Max Beerbohm

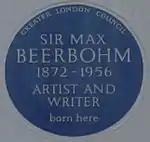
Blue plaque at 57 Palace Gardens Terrace, Kensington, London

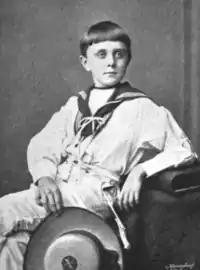
Beerbohm as a child

Born in 57 Palace Gardens Terrace, London which is now marked with a blue plaque, Henry Maximilian Beerbohm was the youngest of nine children of a Lithuanian-born grain merchant, Julius Ewald Edward Beerbohm (1811–1892). His mother was Eliza Draper Beerbohm (c. 1833–1918), the sister of Julius's late first wife. Although the Beerbohms were supposed by some to be of Jewish descent, on looking into the question in his later years Beerbohm told a biographer: